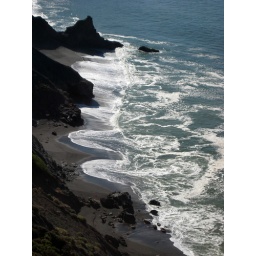
Beach and rocks beneath a super steep windy road that we drove down.